Forever Young (2014 film)

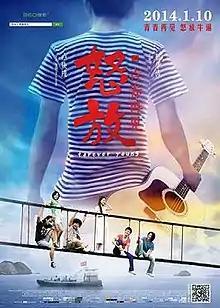

Forever Young is a 2014 Chinese youth romantic drama music film directed by Lu Gengxu. It was released in China on January 10, 2014.